Tijara

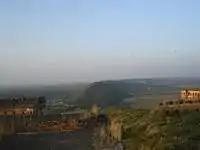
Tijara fort, now a heritage hotel

Khanzadas Community in large number also lived in this town before partition in 1947. Fateh Naseeb Khan of the Khanzada community, who was the Commander-in-chief of Alwar State in early 1930s, hailed from Tijara.